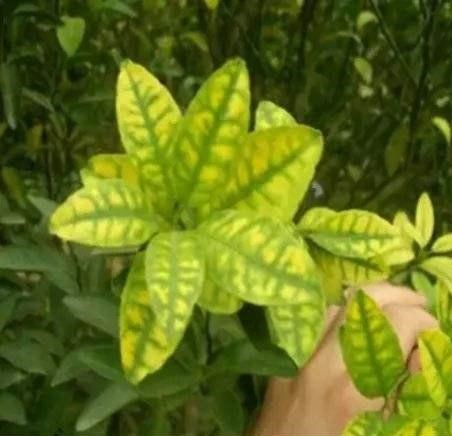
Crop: unknown
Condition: citrus_greening_disease